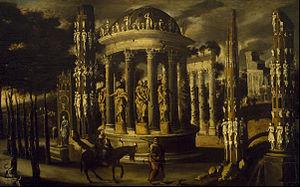
La Fuite en Égypte et le massacre des Innocents sont rapportés dans un passage de l'Évangile selon Matthieu qui forme une unité rédactionnelle.